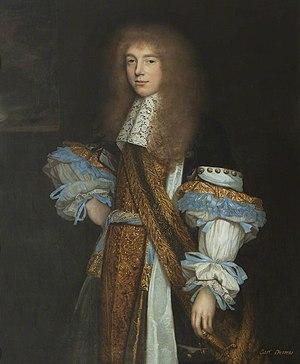
Robert Shirley, 1ᵉʳ comte Ferrers PC - connu sous le nom de Sir Robert Shirley, 7ᵉ baronnet, de 1669 à 1677 et Robert Shirley, 13ᵉ baron Ferrers de Chartley, de 1677 à 1711 - était un pair anglais et courtisan.